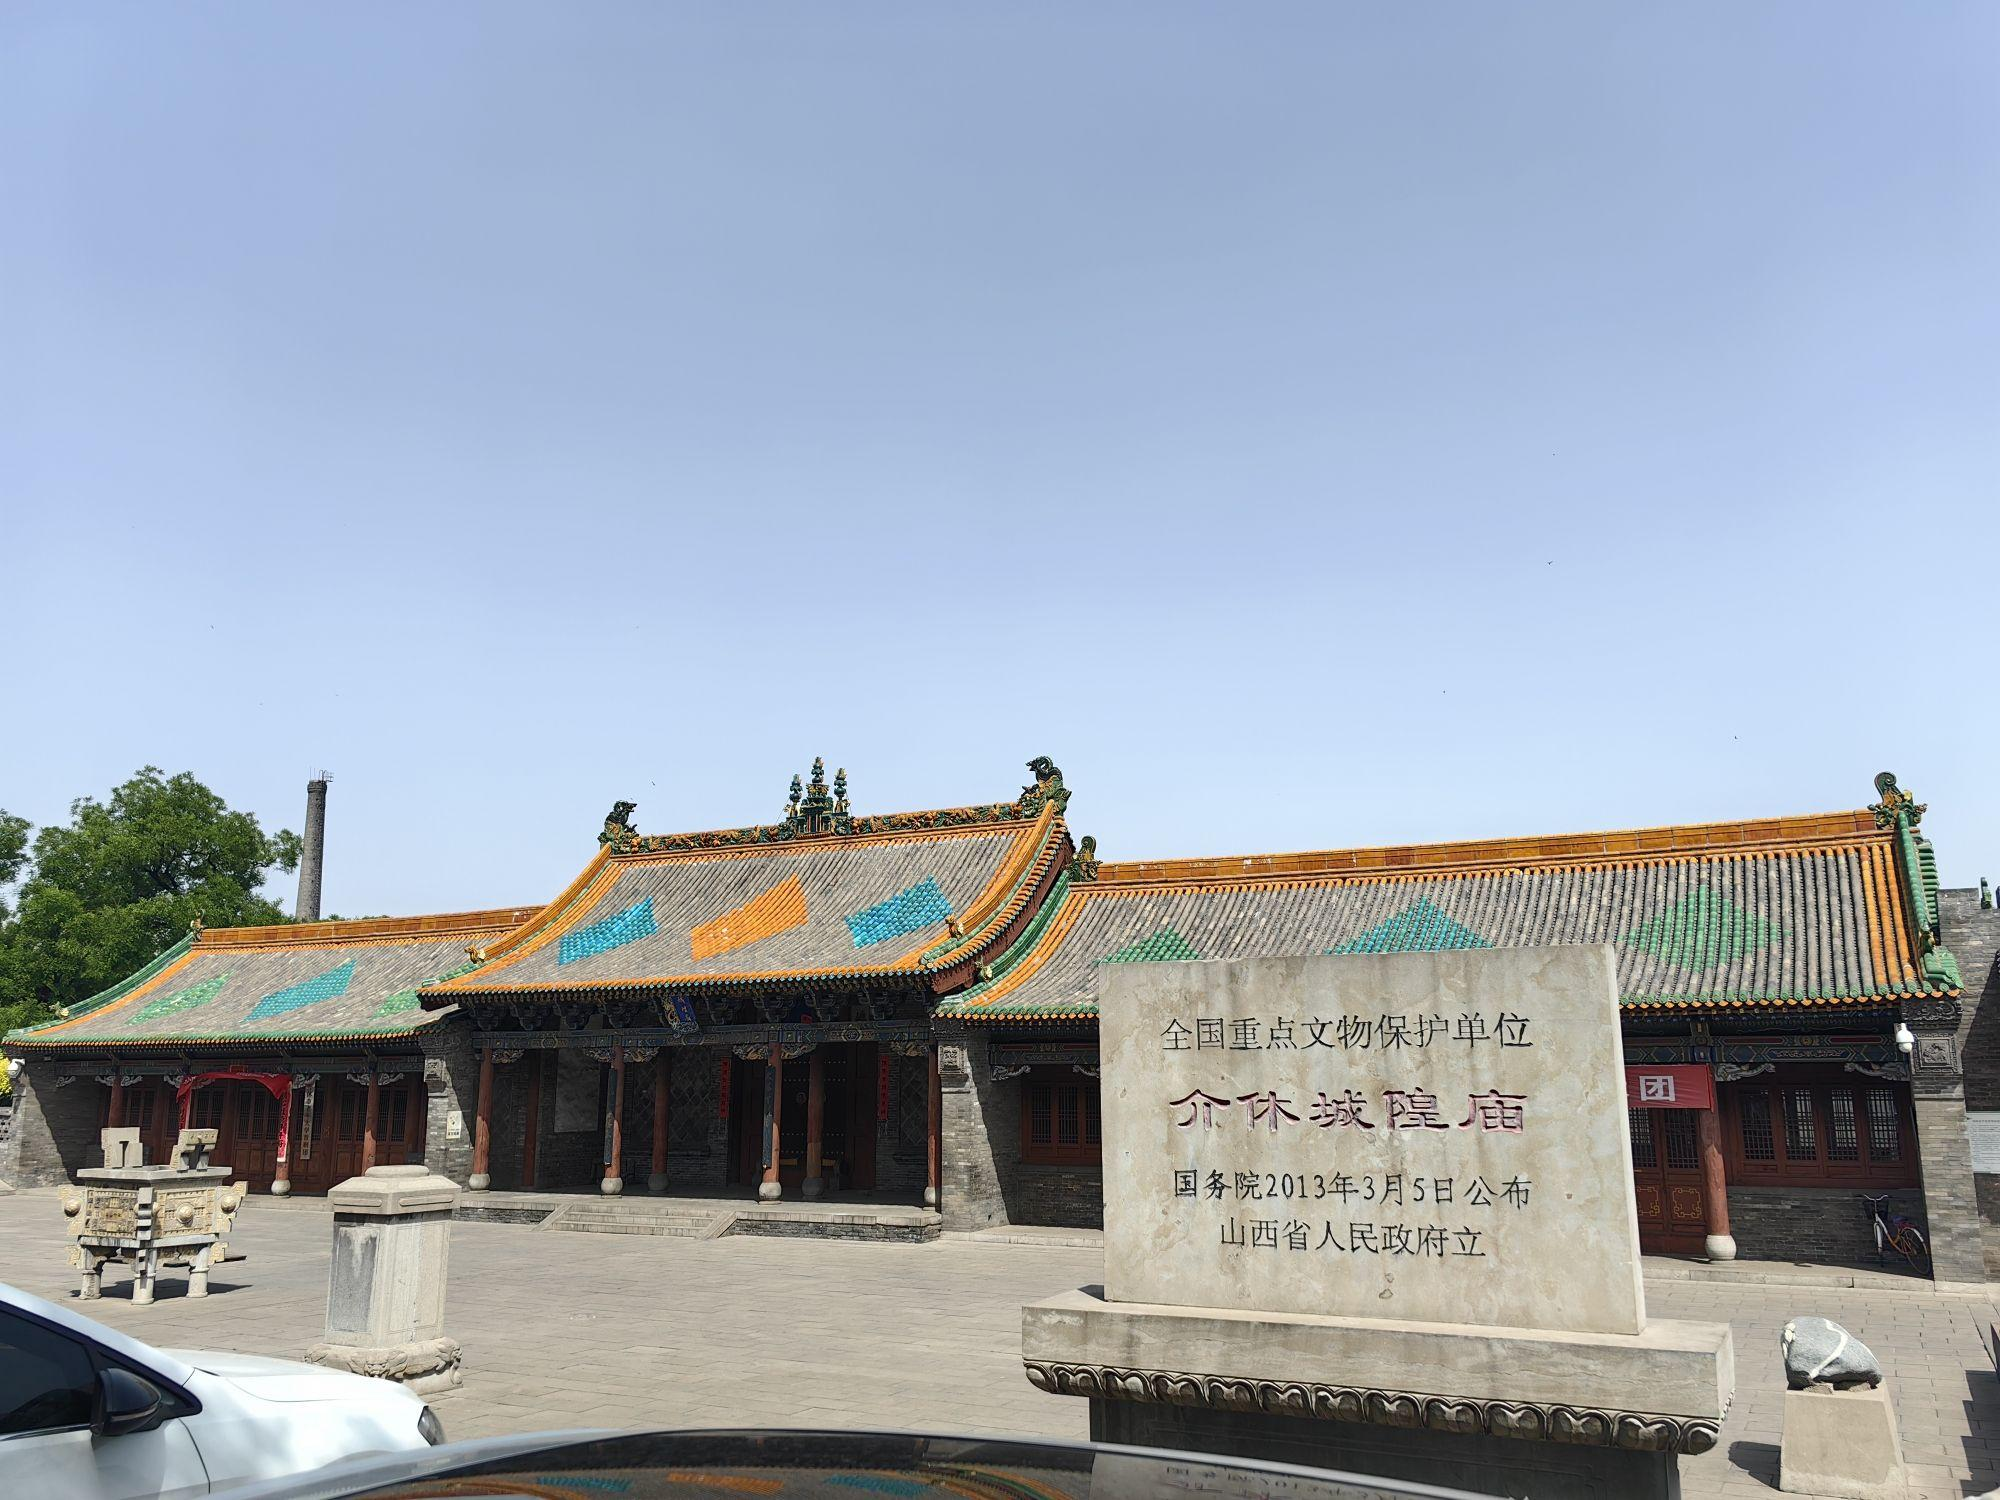
地标名称：介休城隍庙
所在城市：晋中市·介休市